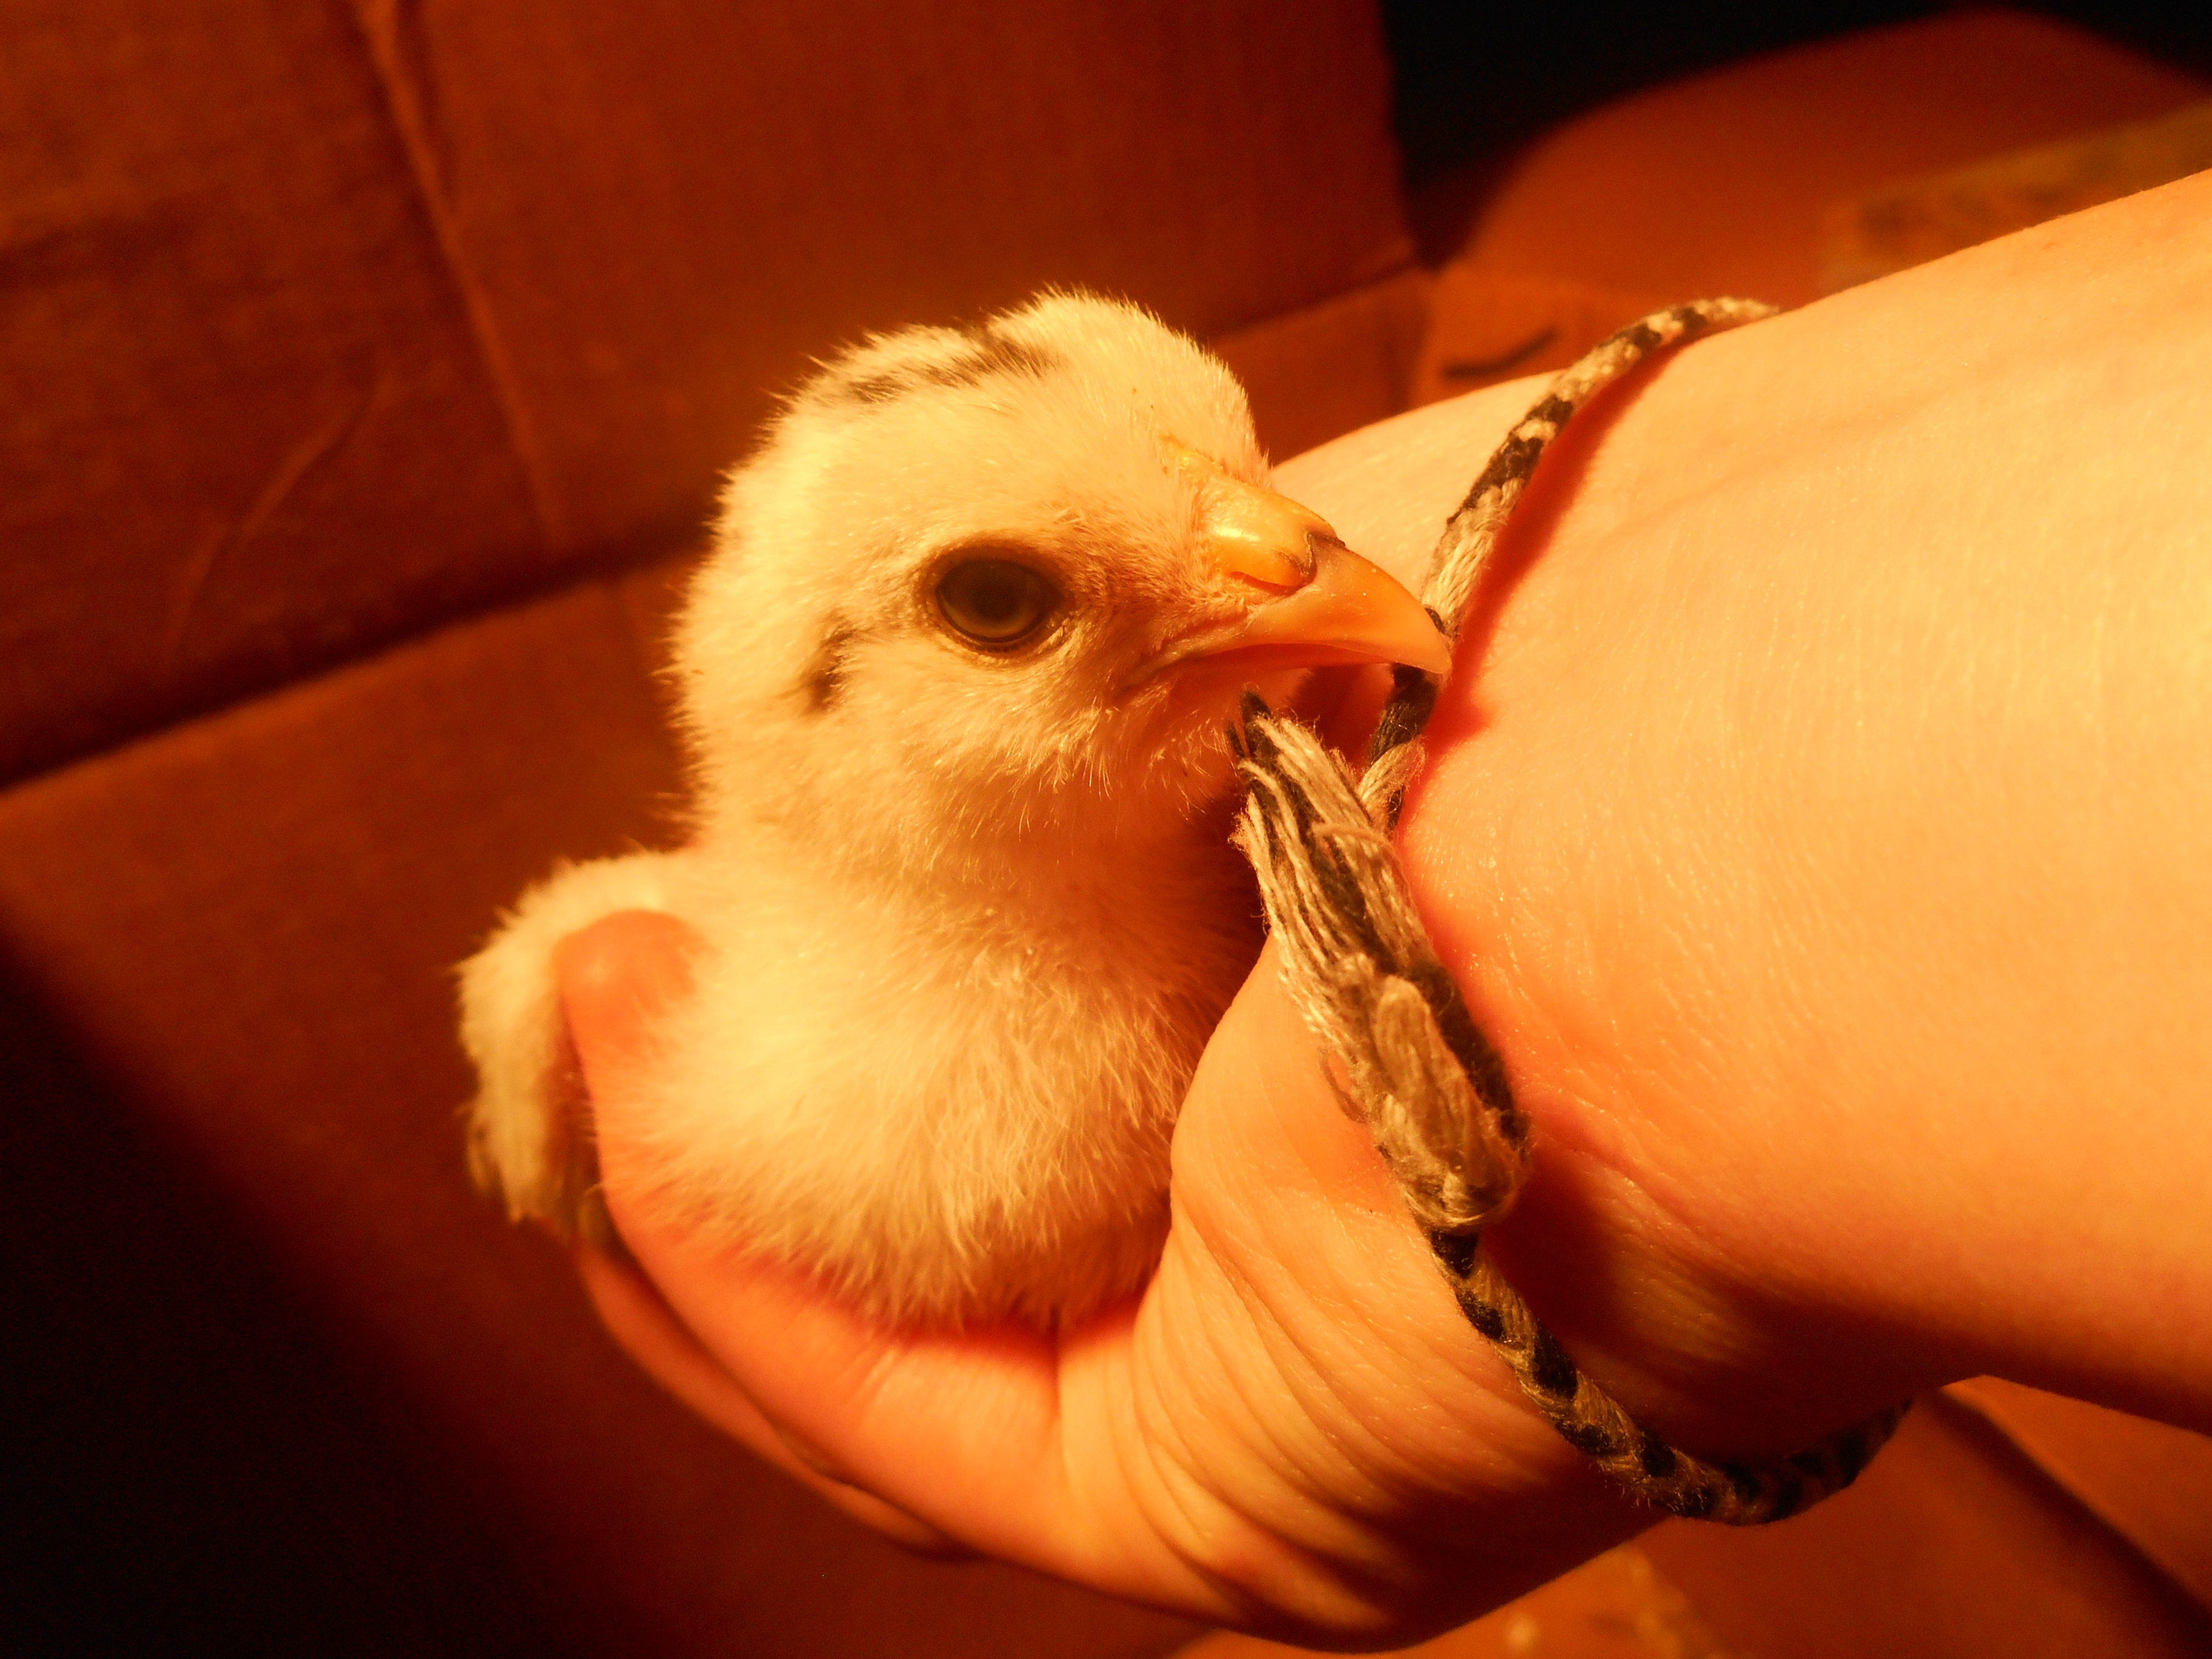
bird, wing, beak, chicken, close up, nose, vertebrate